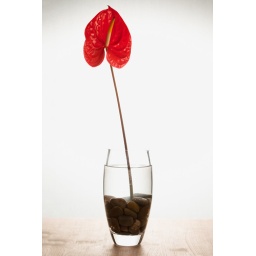
Strobist Info: 430exII behind tracing paper back drop. 430exII in 1x4 strip box right, tilted. Triggered with PocketWizards